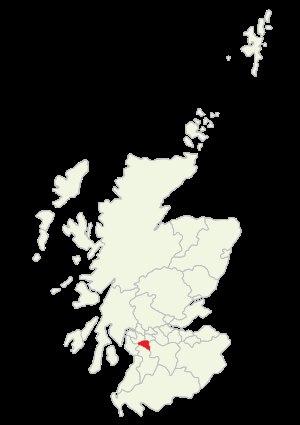
Cette liste recense les principaux châteaux du council area d'East Renfrewshire en Écosse.